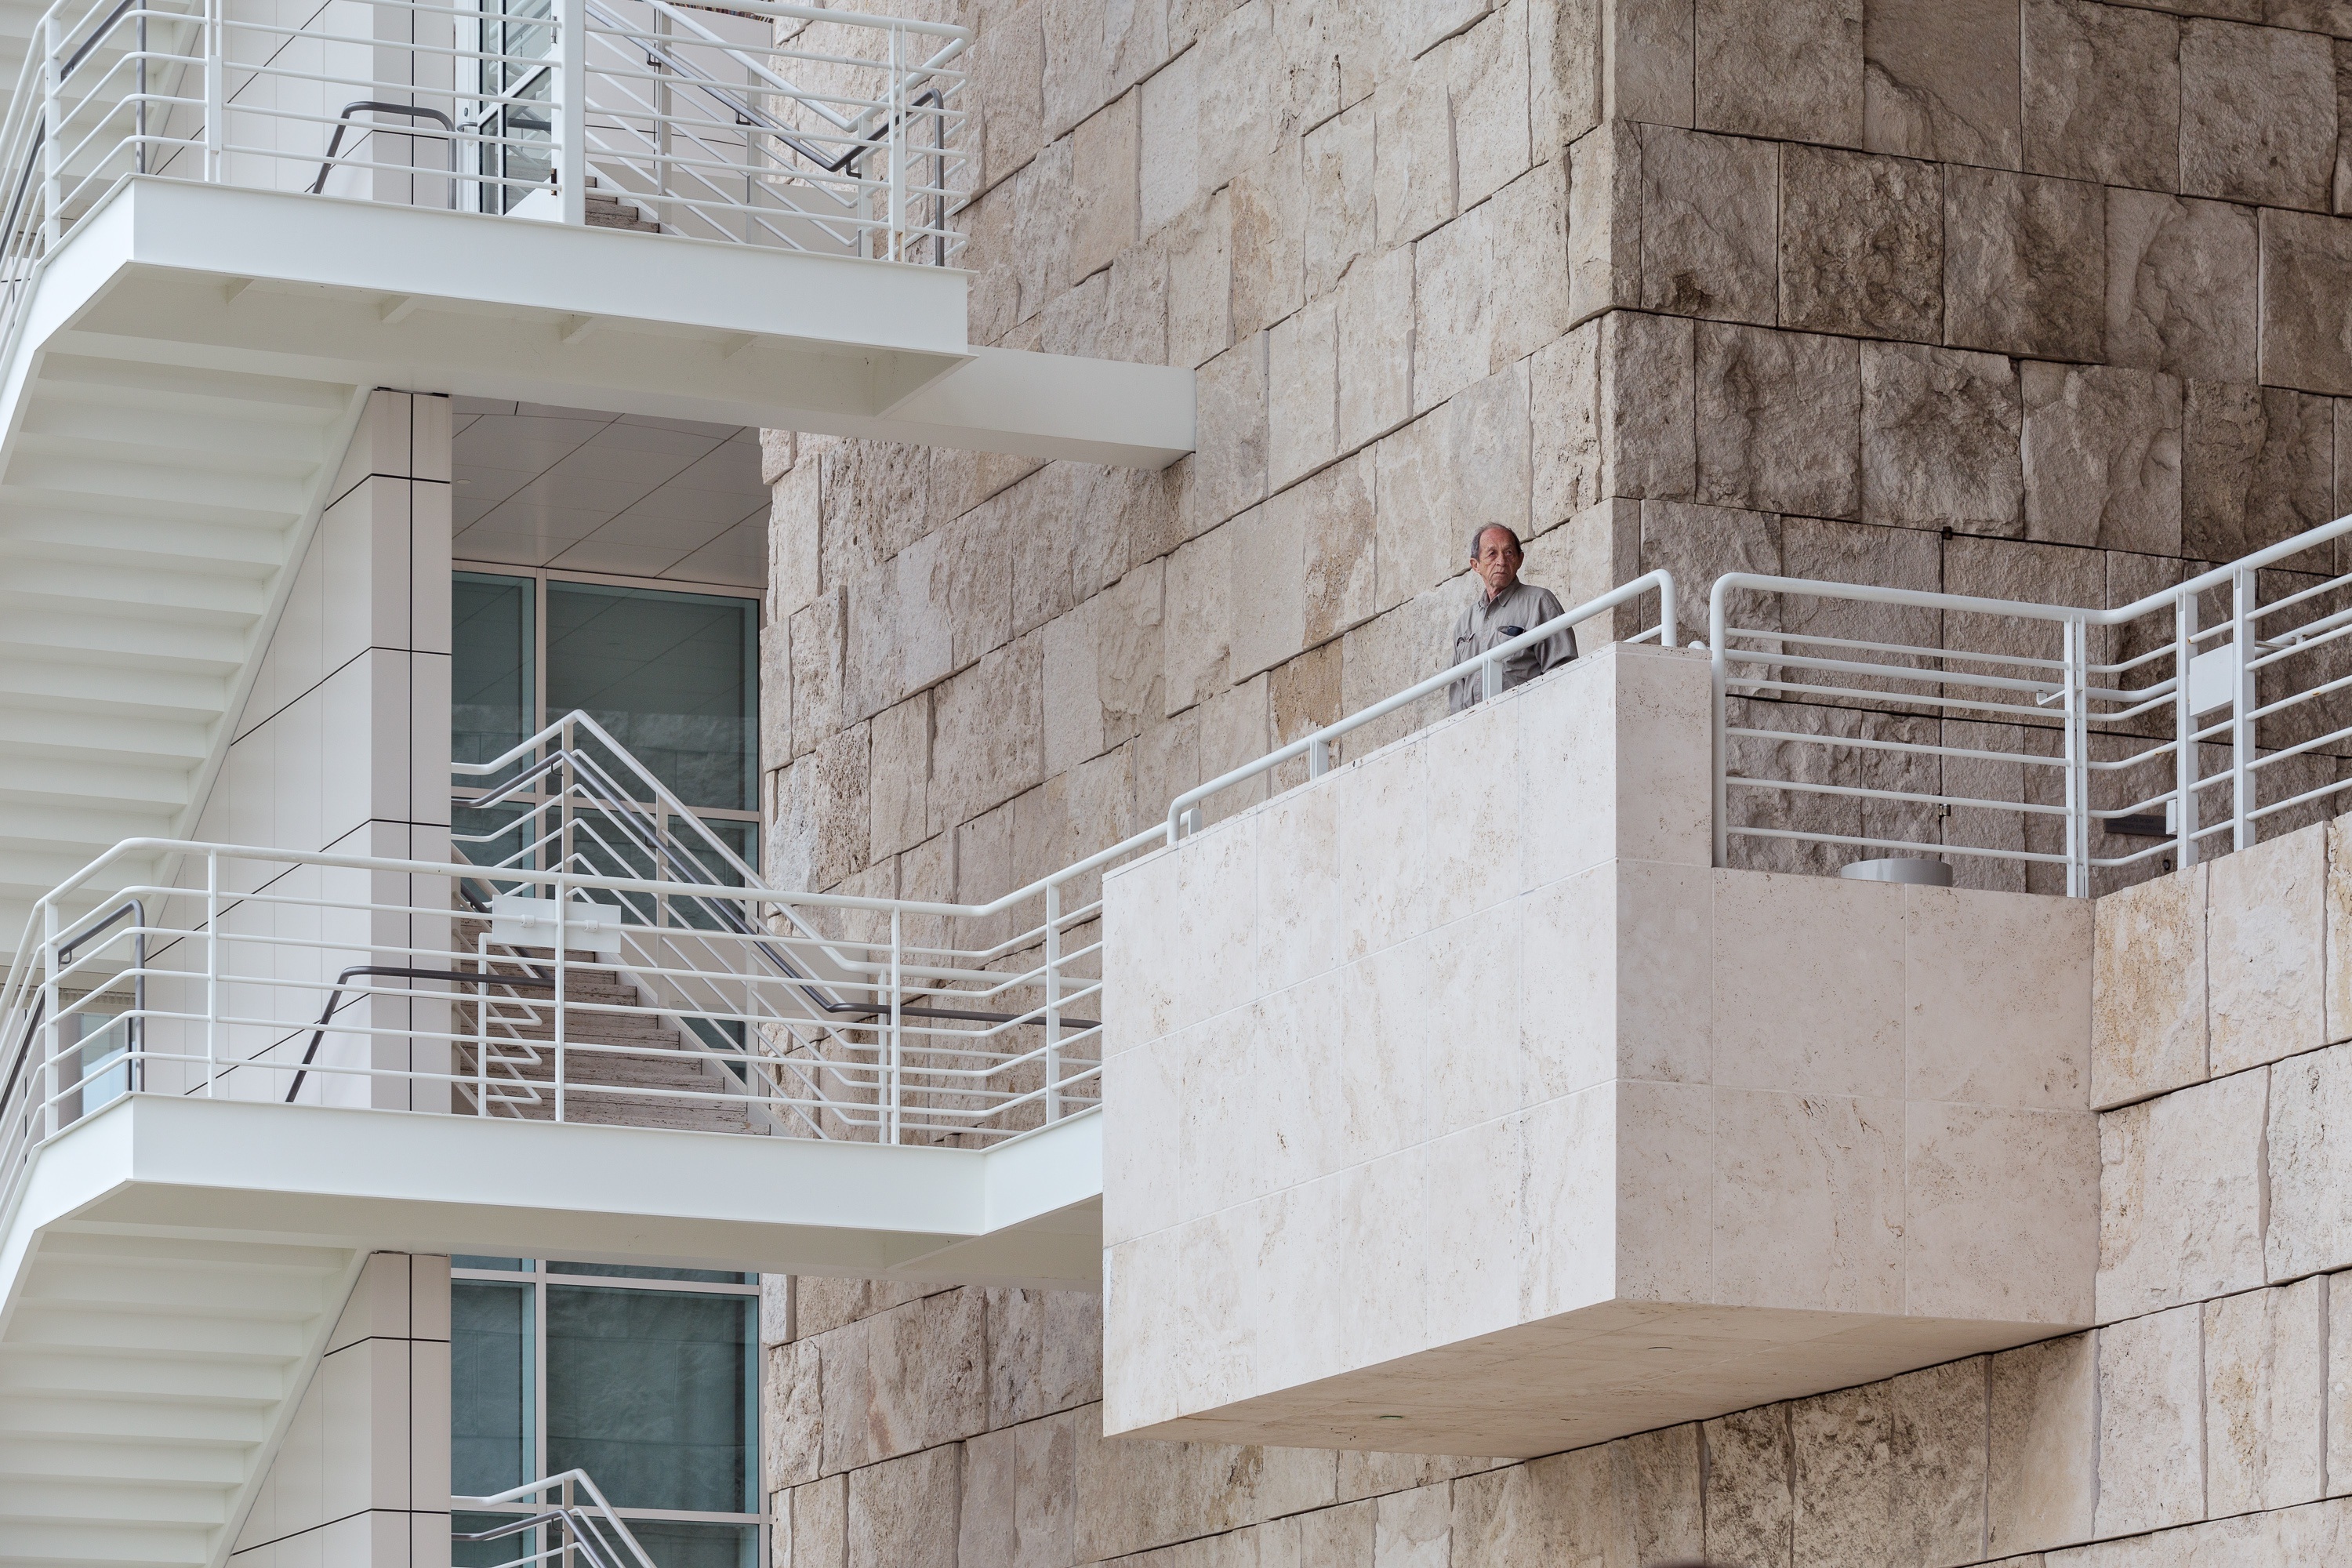
man, architecture, structure, wood, house, window, building, home, wall, balcony, facade, property, exterior, professional, residential, brick, apartment, interior design, modern building, design, stairs, apartment building, siding